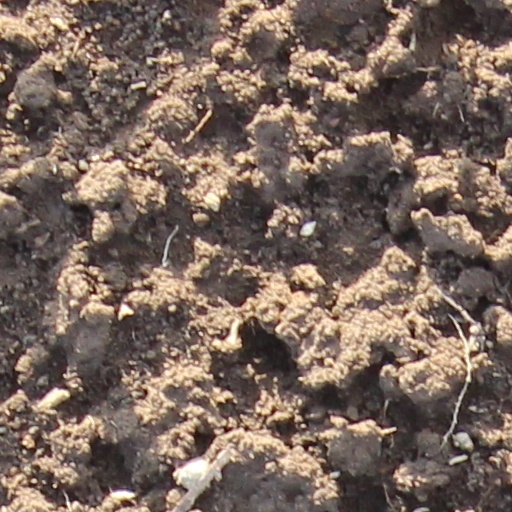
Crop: wheat